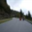
Label: road